KUED

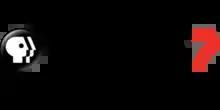
Logo as "KUED 7"; used until November 24, 2019.

The station first signed on the air on January 20, 1958, with an episode of "The Friendly Giant". The station originally broadcast from improvised studios set up in the basement of the old student union building on the University of Utah campus. The station had humble beginnings with no props, primitive equipment, and a donated transmitter, courtesy of Time-Life Inc., then-owners of KTVT (channel 4, now KTVX). A $100,000 grant from the Ford Foundation made it possible from KUED to sign on the air.